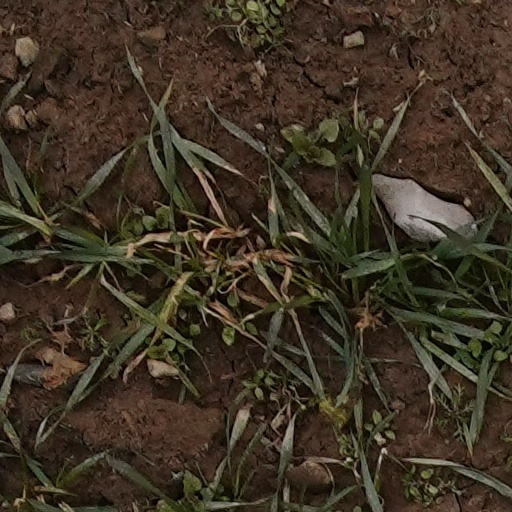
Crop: wheat